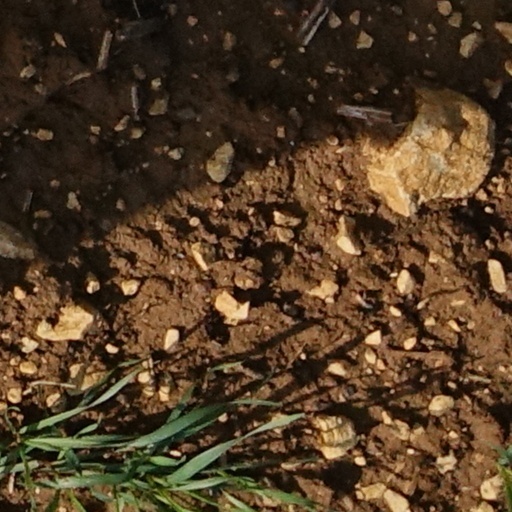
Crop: wheat